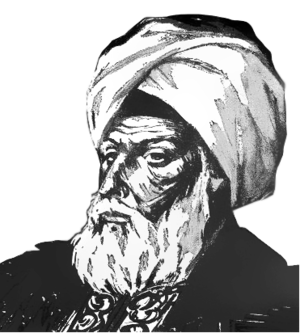
Abou Abderrahman Moussa ibn Noçaïr ibn Abderrahman Zayd al-Bakri al-Lajmi mieux connu sous le nom de Moussa Ibn Noçaïr, né en 640, à Kafarmara, en Syrie, et mort en 716, à Damas, est un gouverneur et général sous le calife omeyyade Al-Walīd Iᵉʳ. En 698, il est nommé gouverneur de la province musulmane d'ifriqiya. À l'âge de 71 ans, il participe à la conquête musulmane de la péninsule Ibérique, selon l'historiographie traditionnellement reconnue, basé sur les chroniques arabes des xᵉ siècle et xiᵉ siècle, et est le premier wali d'al-Andalus, gouvernant entre 712 et 714.